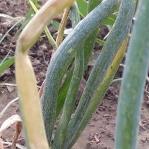
Crop: Onion
Condition: alternaria-d